Tucapel Jiménez

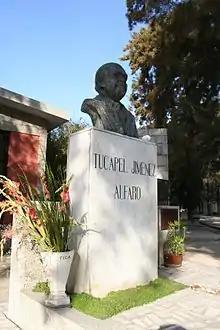
A memorial to Jiménez at the Museum of Memory and Human Rights in Santiago.

Tucapel Francisco Jiménez Alfaro (4 August 1921 – 25 February 1982) was a Chilean trade union leader. Head of the National Grouping of Public Employees (ANEF), he was murdered on 25 February 1982 by the military dictatorship of Augusto Pinochet in the suburbs of Chile's capital, Santiago. His body was mutilated and found by a roadside. His murder was condemned by the International Labour Organization following an investigation. In 2009, 11 Chilean military officials and one civilian were convicted in Jimenez's murder.